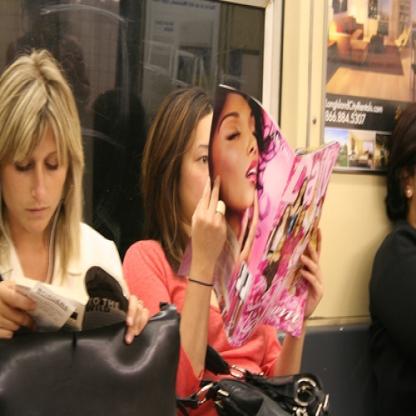
Scene: Indoor